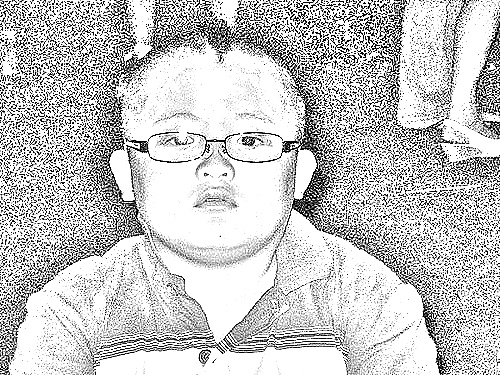
Portrait style: Sketch Portrait